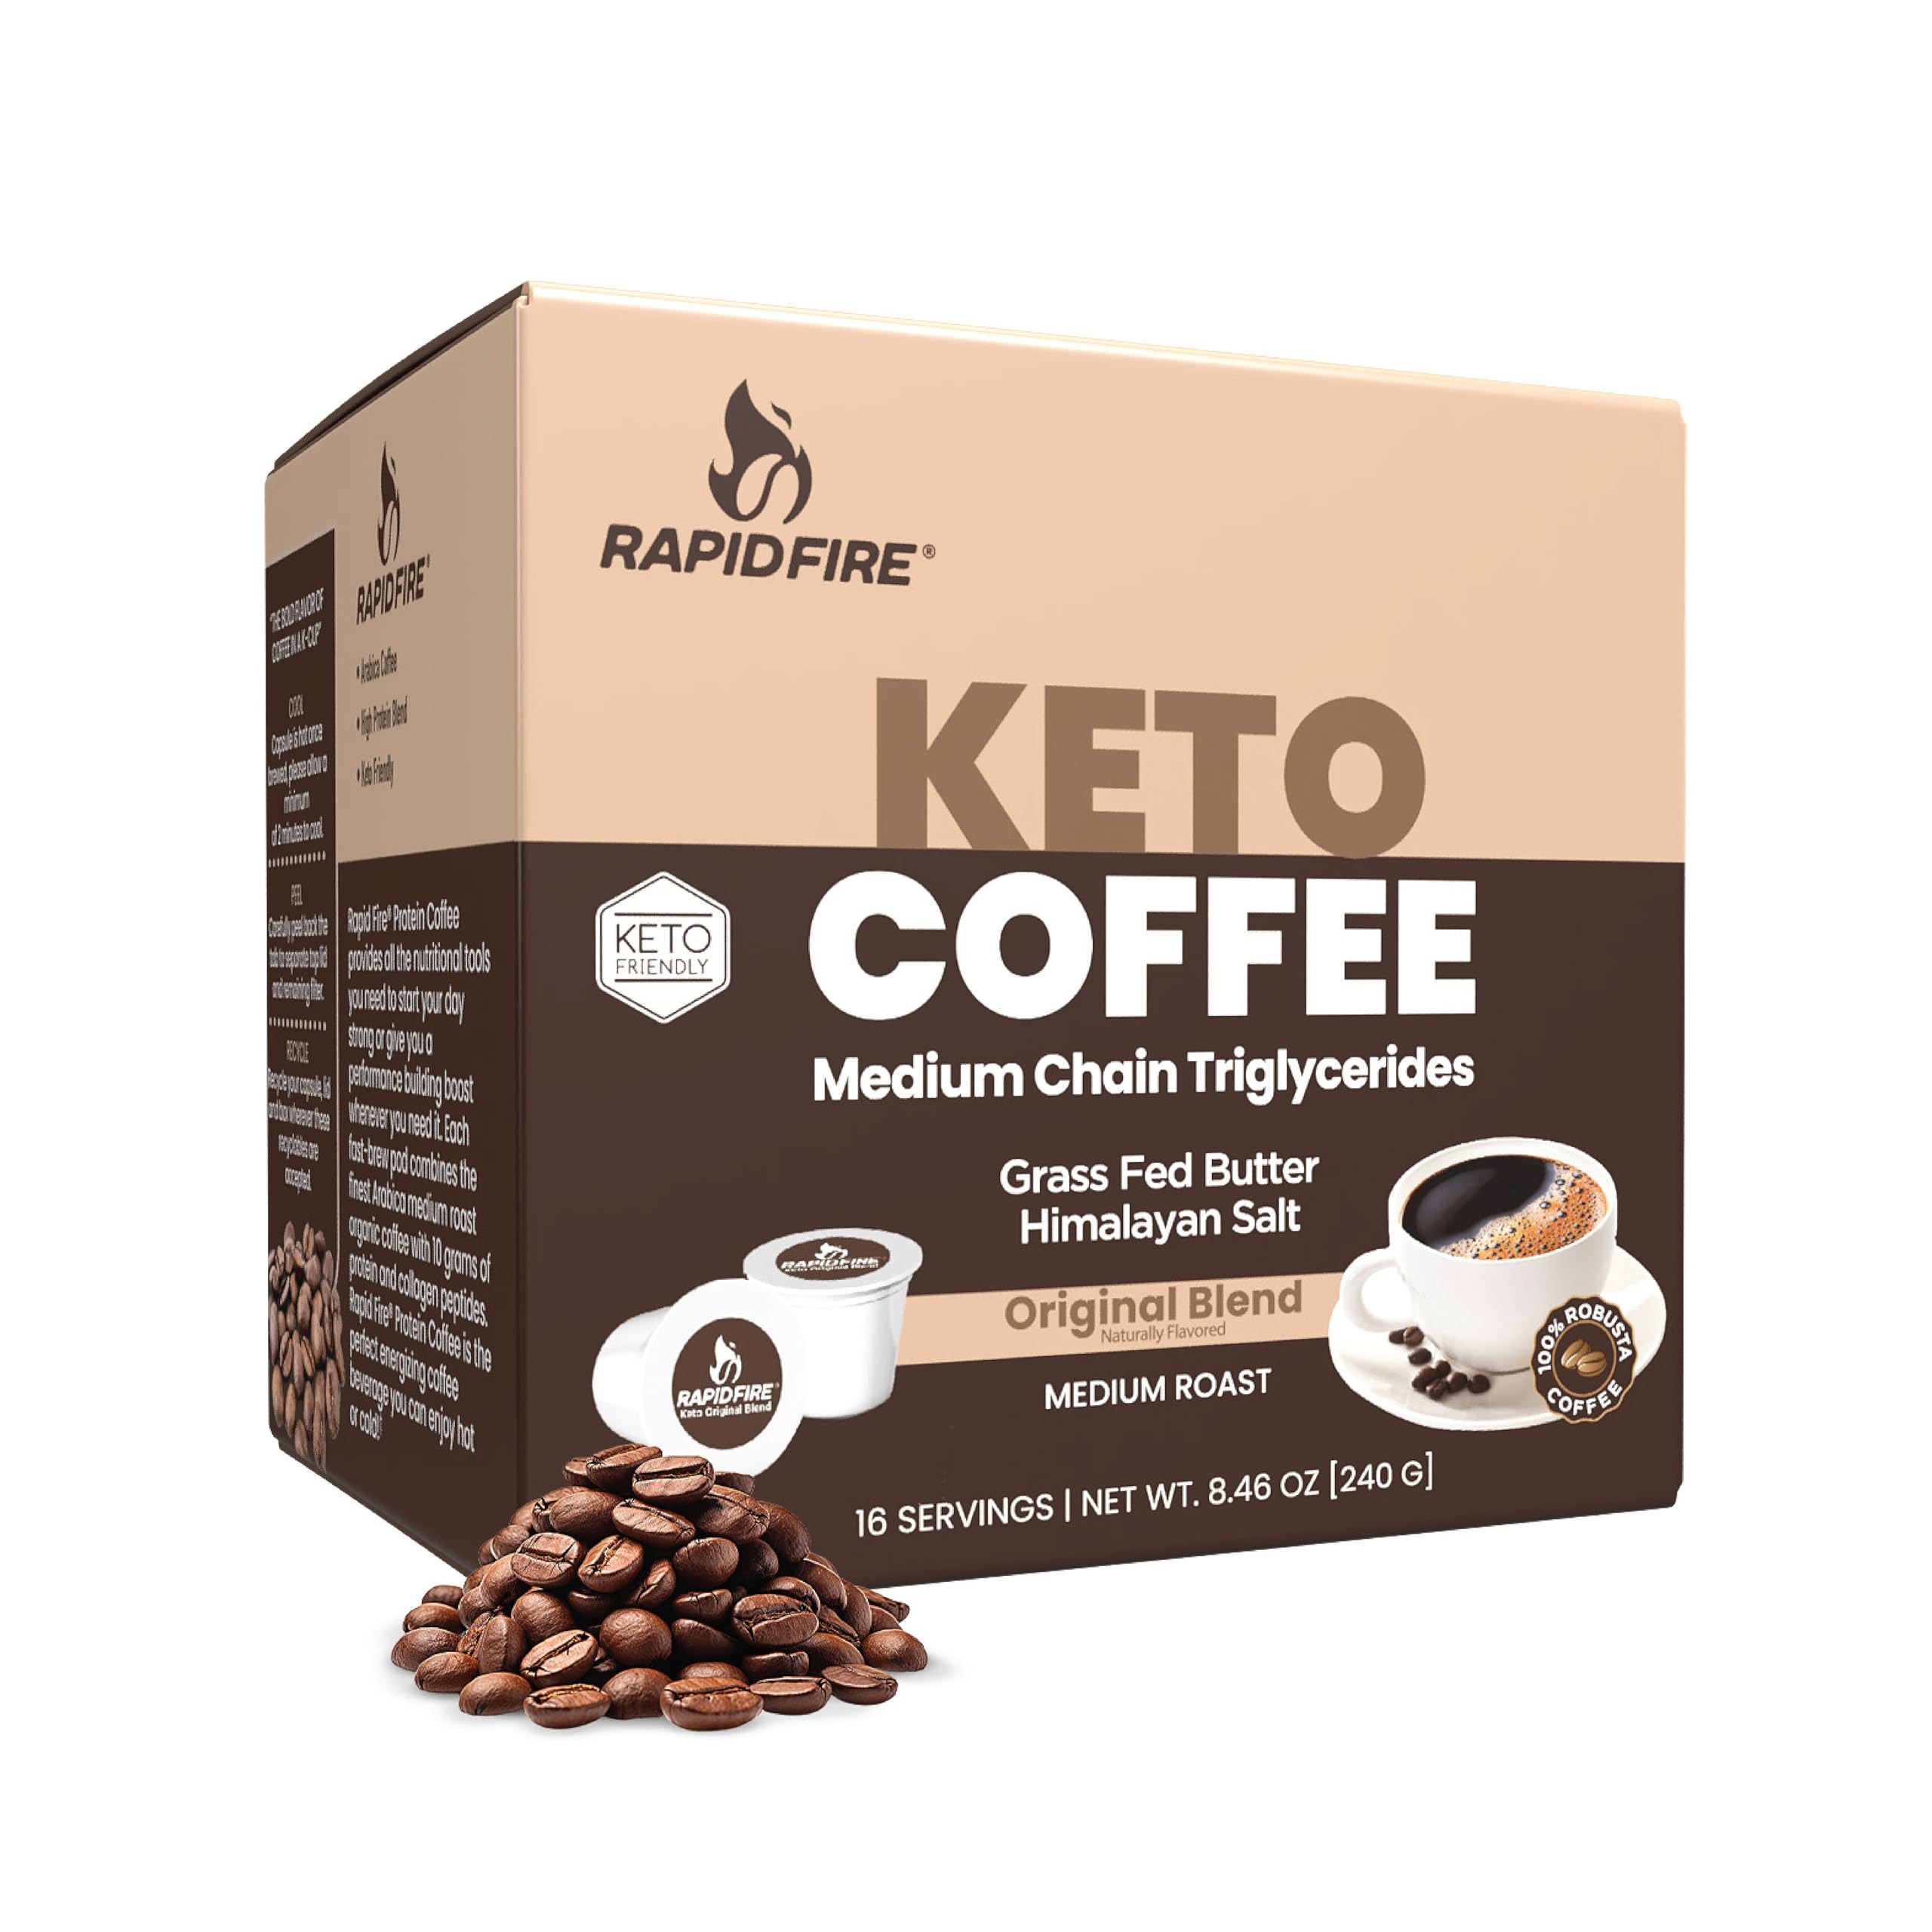
Item Name: Rapidfire Original Flavor High Performance Keto Coffee Pods, Supports Energy & Metabolism, Single Serve K Cup, Brown, 16 Count
Bullet Point 1: PREMIUM COFFEE. Made with great-tasting Original Green Mountain Coffee, Grass Fed Butter, MCTs from coconut oil, and a touch of Himalayan salt for a satisfying, nutritious and low-carb coffee with robust flavor.
Bullet Point 2: KETO AND PALEO FRIENDLY. Rich in MCTs and healthy fatty acids to enhance the body’s production of ketones to promote increased metabolism and brain function. No gluten, soy or artificial ingredients.
Bullet Point 3: Quickly metabolizes to ketone energy, with only 100 calories per serving and helps provide feeling of fullness.
Bullet Point 4: K-CUP PODS FOR A FAST-BREW COFFEE. Simply load a single serve pod into your brewing system and make with 8 oz. of water to jumpstart your morning or pick up your afternoon.
Bullet Point 5: ALL-IN-ONE FORMULA
Value: 10.24
Unit: Ounce

Price: 19.995